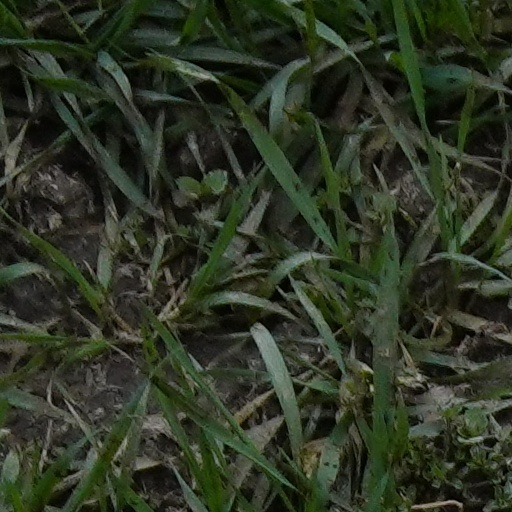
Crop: wheat